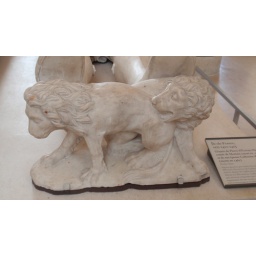
Playful lions - grave monument in the Louvre